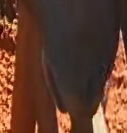
Face region: mouth_nostrils (mouth_chin_nostrils_and_profile)
Pain indicator: not_present